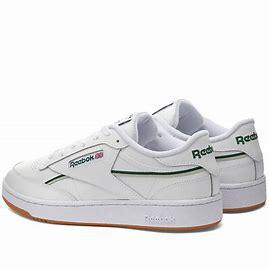
Brand: Reebok
Model: Club C 85 Mu